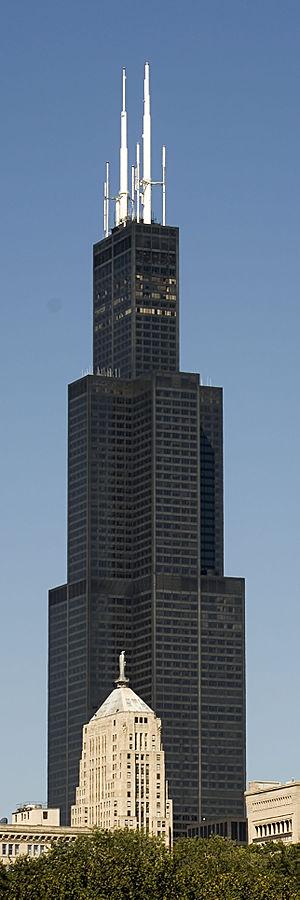
Cette page dresse la liste des plus hauts gratte-ciels du monde.
Willis est une compagnie internationale d'assurance dont le siège se trouve dans l'immeuble Willis à Londres. Elle possède plus de 400 agences dans 120 pays et compte environ 17 000 employés.